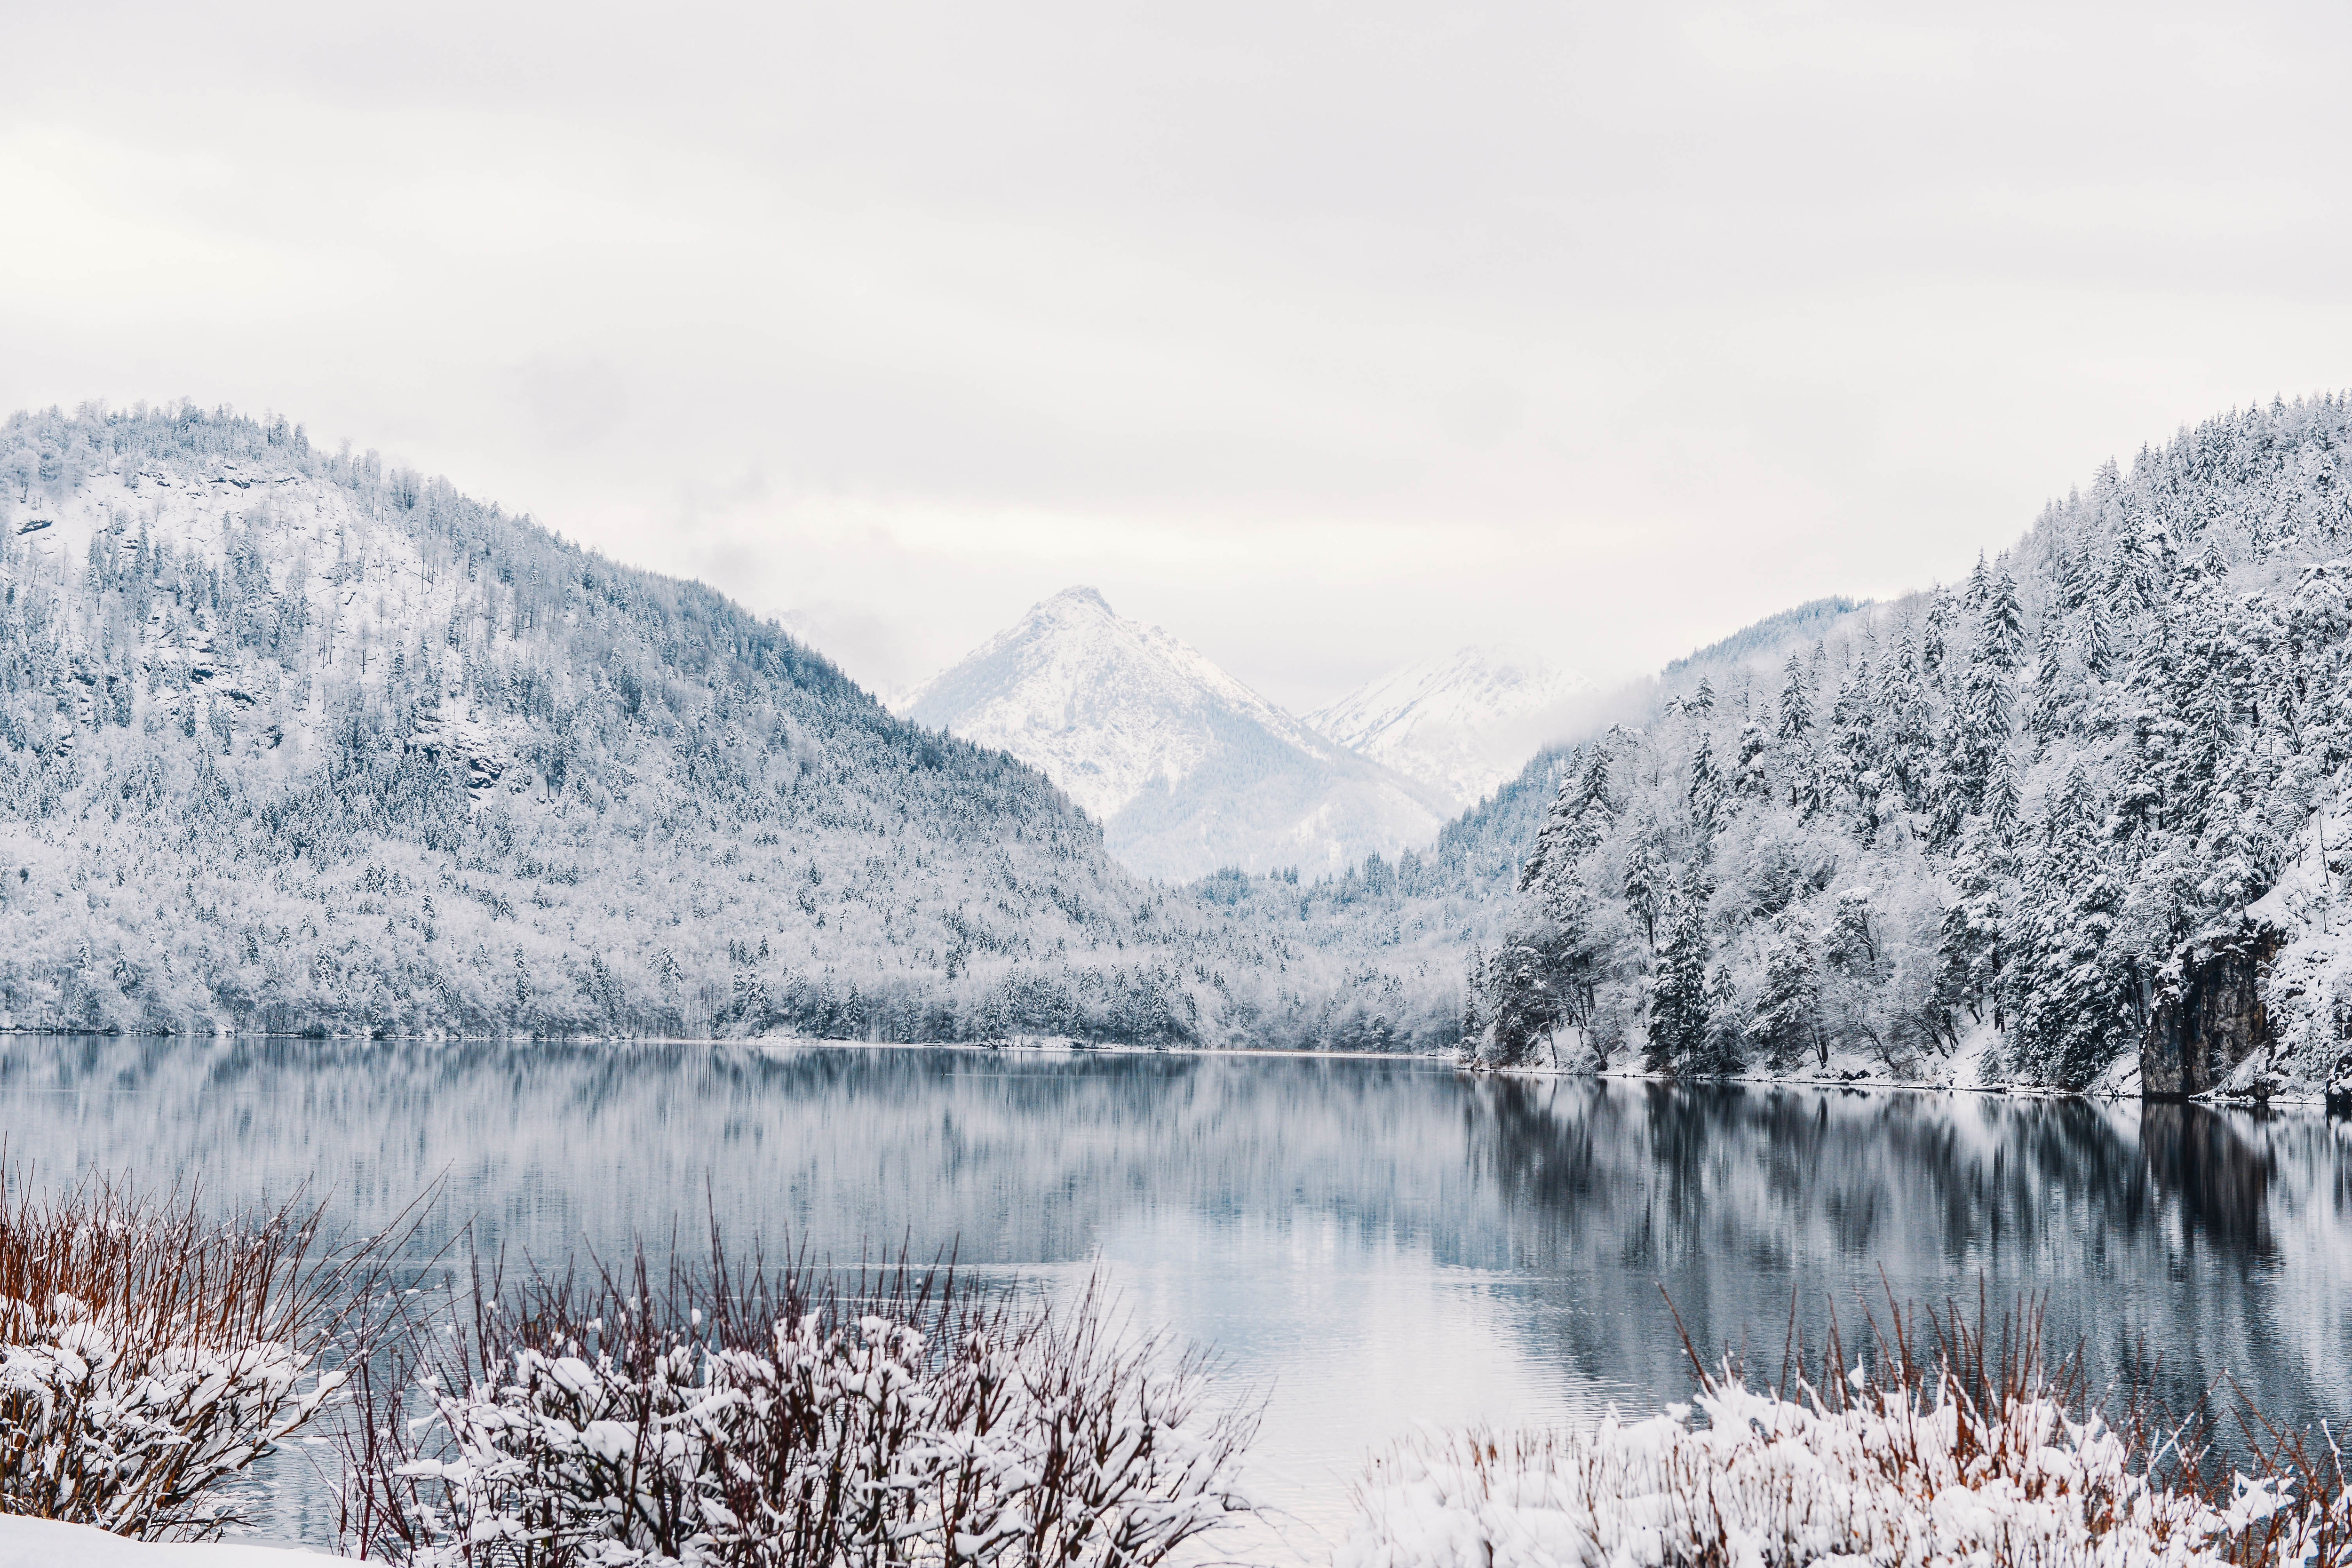
natural landscape, mountain, nature, mountainous landforms, water, wilderness, reflection, highland, lake, sky, snow, winter, mountain range, tree, atmospheric phenomenon, lake district, fell, bank, hill, fjord, landscape, alps, loch, tarn, national park, reservoir, freezing, glacial landform, cloud, valley, mount scenery, glacial lake, river, forest, massif, photography, watercourse, ice, moraine, stock photography, hill station, sound, frost, glacier, terrain